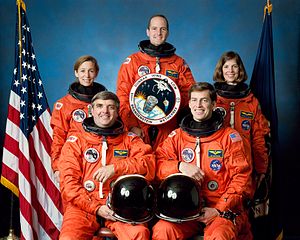
STS-32
Ivins, Low, Dunbar, Wetherbee, Brandenstein.
STS-32 var rumfærgen Columbias niende rumfærge-flyvning. Opsendt 9. januar 1990 og vendte tilbage den 20. januar 1990.